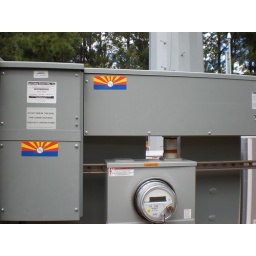
From a trip to the Mogollon Trip to the Mogollon Rim area in Arizona Cell phone tower near Forest Lakes Arizona